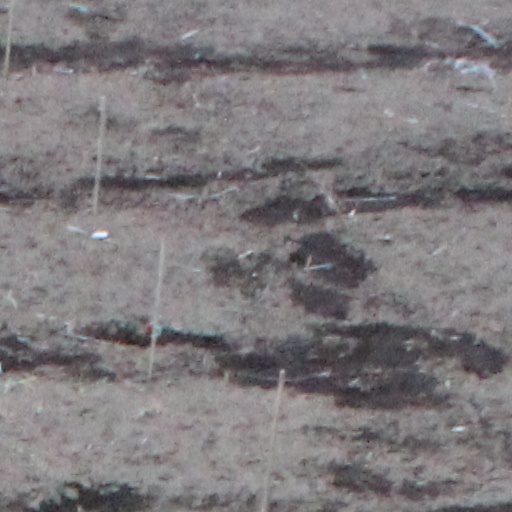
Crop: wheat